Ni Ni Lin Eain

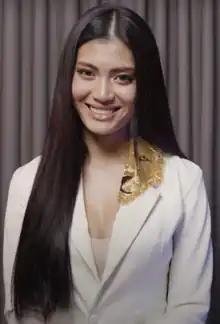
Ni Ni Lin Eain in 2023

Ni Ni Lin Eain (born 14 November 1999) is a Burmese architect, model and beauty pageant titleholder. She represented Myanmar at Miss Grand International 2023 held in Vietnam on 25 of October, where she placed as first runner up.